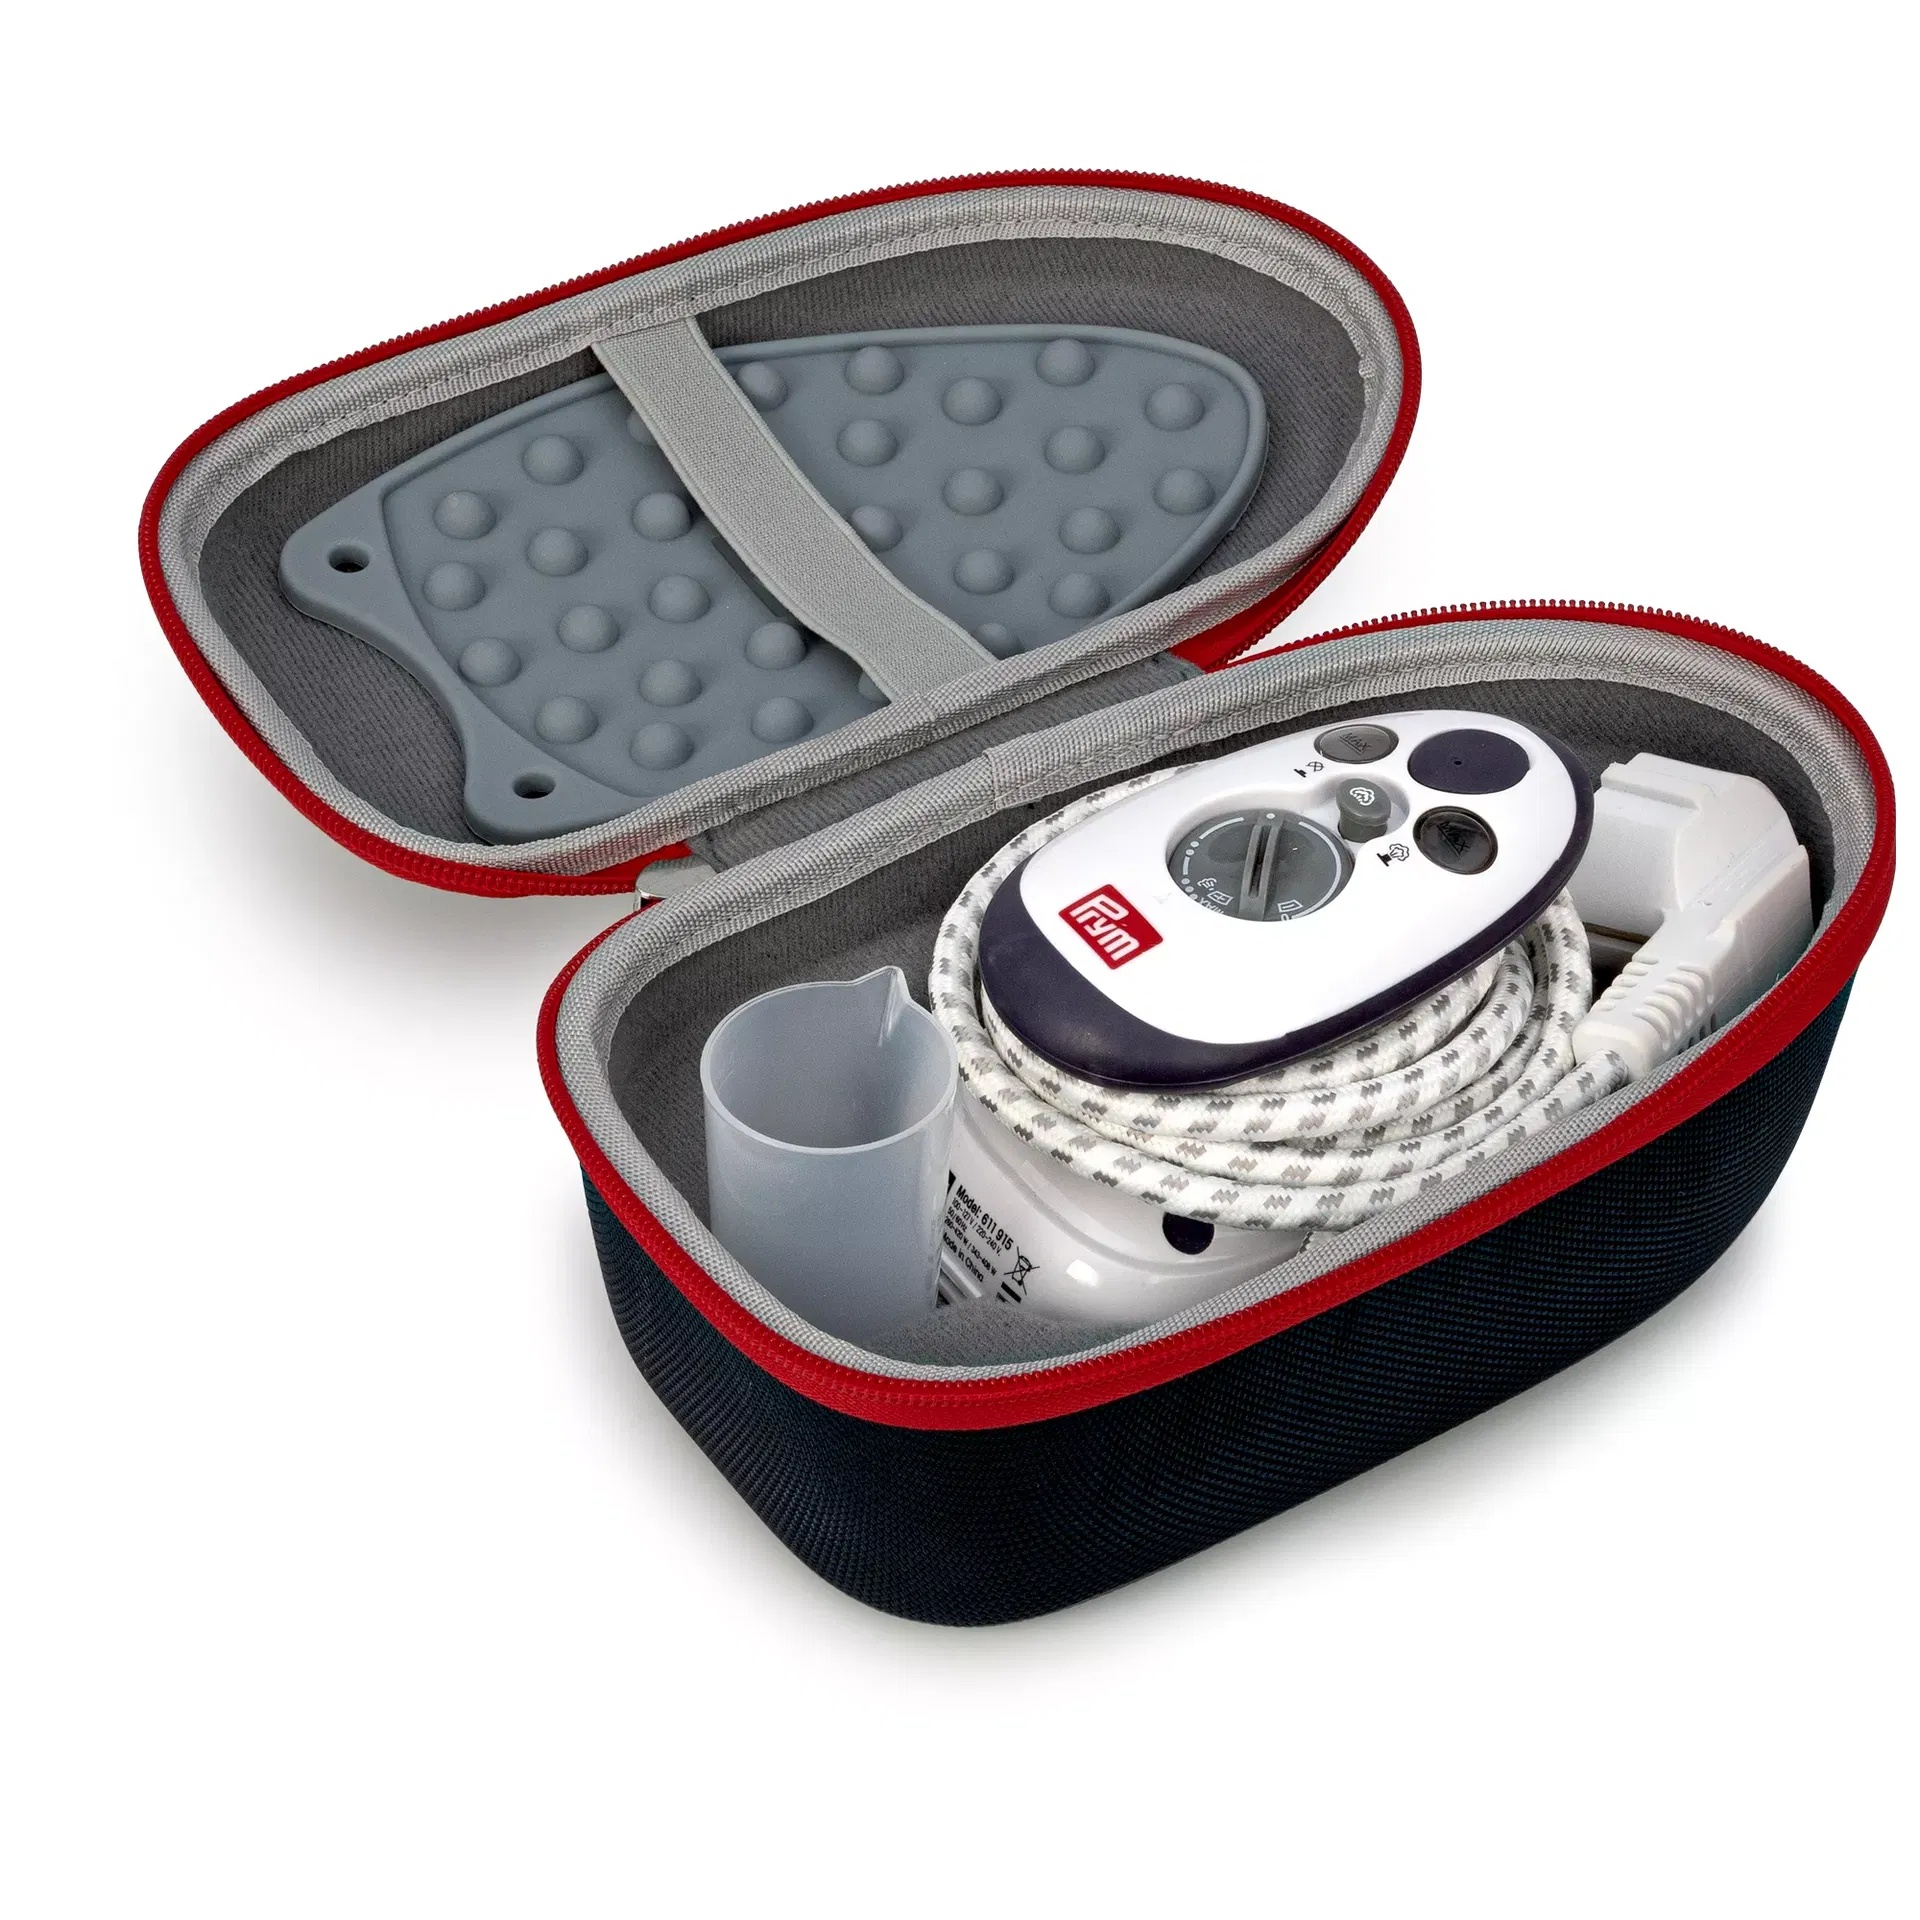
PRYM Mini Iron Case – Perfect for Birch Mini Irons
Keep your Birch Mini Iron safe, tidy, and travel-ready with this premium Prym Mini Iron Case. Designed for makers who value both function and style, it’s the ideal storage and transport solution for your mini iron and accessories. Features: Perfect Fit for Birch Mini Irons – Sized to securely hold Birch Mini Irons and similar compact travel irons, keeping them protected at home or on the go. Protective Hard Shell Design – Durable exterior shields your iron from knocks and scratches, while the soft inner lining prevents heat plate damage. Travel Friendly – Lightweight with a sturdy handle and zip closure, making it easy to pack for sewing workshops, retreats, or travel. Extra Storage Space – Includes a handy compartment for your iron rest, measuring cup, or small accessories. Stylish & Practical – Finished in Prym’s signature blue with a red zip accent for a modern, professional look. Whether you’re a quilter, dressmaker, or craft enthusiast, this Prym Mini Iron Case keeps your Birch Mini Iron protected and organised wherever your creativity takes you. Ideal for: Storing Birch Mini Irons safely Travelling to sewing classes or craft fairs Keeping your sewing tools neatly organised
Brand: Birch Creative
Category: Home & Garden > Household Appliance Accessories > Laundry Appliance Accessories > Iron Accessories